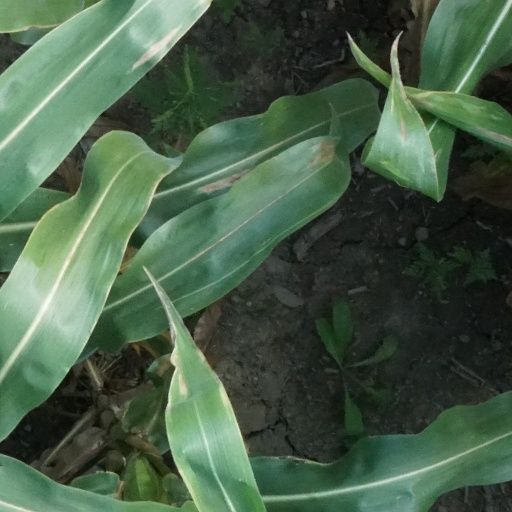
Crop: maize; corn